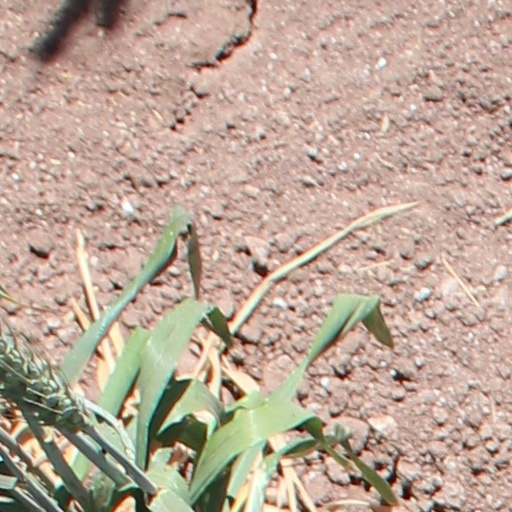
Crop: wheat